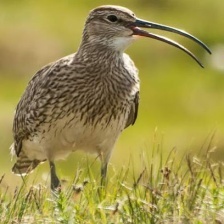
Species: WHIMBREL
Scientific name: NUMENIUS PHAEOPUS